Saxony

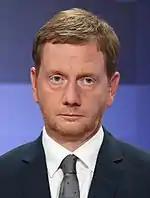
Michael Kretschmer, Minister President since 2017

Saxony is a parliamentary democracy. A Minister President heads the government of Saxony. Michael Kretschmer has been Minister President since 13 December 2017.